Allen B. Wilson

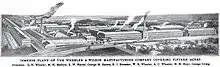
Plant of the Wheeler & Wilson manufacturing company

Before the end of the year, Nathaniel Wheeler, of the firm of "Warren, Wheeler & Woodruff", of Watertown, Connecticut, saw one of the machines in New York city, contracted with "E. Lee & Co." to make 500, and induced Wilson to remove to Watertown to superintend the work. Wilson soon became a partner in the firm, which had obtained the sole right to manufacture his machines, and on August 12, 1851, patented a new machine, in which a rotating shuttle was used instead of a vibrating or oscillating shuttle. (This patent was for the complete machine; Wilson had patented the rotating shuttle itself two years earlier, in 1849.) Later, to avoid litigation, he contrived a stationary bobbin, which became the permanent feature of the "Wheeler & Wilson" sewing machine.